Ixcateopan de Cuauhtémoc

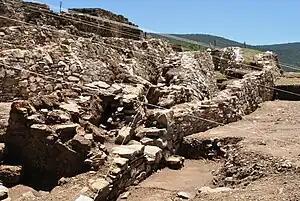
Part of the archeological site

South of the Santa María de la Asunción Museum on Vicente Guerrero Street is the archeological zone of Ixcateopan. The site has been dated from between 350 and 1450 C. E. with at least five construction stages, three of which are dated from between 1350 and 1450 C.E. Although construction seemed to have ceased after 1450, it is known that the site was occupied up until the Spanish arrival in 1521. The archeological zone is formed by a series of constructions over a natural elevation and occupied about 5,000 m2/square meters (approximately 1.24 acres). Local materials were used in its construction: flagstone, limestone, marble and smooth pebble which were covered in stucco and painted. This excavated complex was dedicated to religious ceremonies, administrative activities and the local hierarchy’s relations with the rest of the world. Religiously, it was of regional importance.